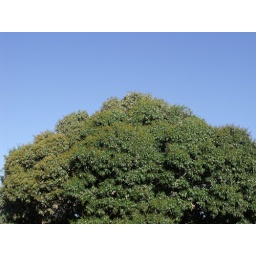
green &amp;amp; blue ... the colors of the most beautiful planet in the Universe